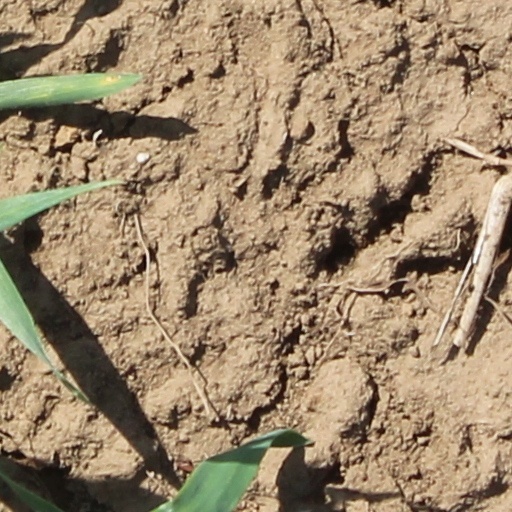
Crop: wheat